Cyprus internment camps

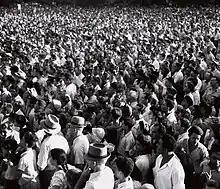
Anti-deportation protest rally, Tel Aviv, 1946

In the White Paper of 1939, the British government decided that future Jewish immigration to Palestine would be limited to 75,000 over the next five years, with further immigration subject to Arab consent. At the end of World War II, there were still 10,938 immigration certificates remaining but the five years had expired. The British government agreed to continue issuing 1,500 certificates per month, but the influx of Jews, especially from the displaced person camps in Europe, well exceeded that number. It was decided in August 1946 to hold many of the illegal immigrants on Cyprus. Previous places of detention had included Atlit detainee camp in Palestine, and a camp in the Mauritius. A few thousand refugees, mostly Greeks but also a "considerable number" of Jews from the Balkans, had reached Cyprus during the war years.